Immersion (virtual reality)

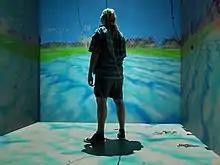
A Cave Automatic Virtual Environment (CAVE) system

A full immersive technology experience happens when all elements of sight, sound, and touch come together. A true immersive experience needs to be done with either virtual reality or augmented reality, as these two types utilize all of these elements. Interactivity and connectivity is the entire focus of immersive technology. It is not placing someone in an entirely different environment, it is when they are virtually presented with a new environment and are given the opportunity to learn how to optimally live and interact with it.